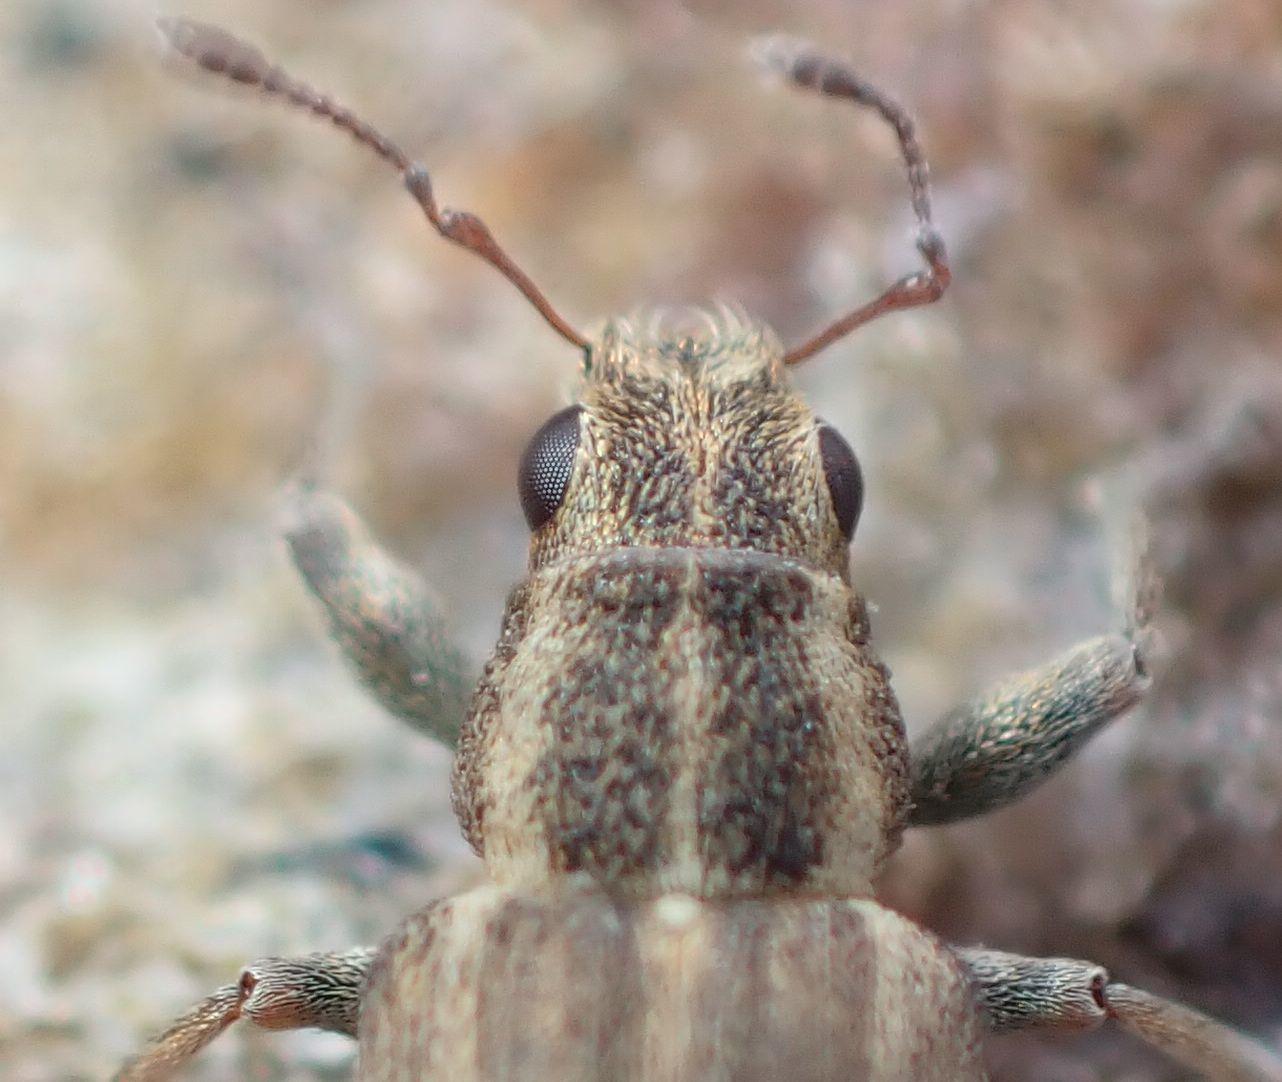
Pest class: pea_leaf_weevil